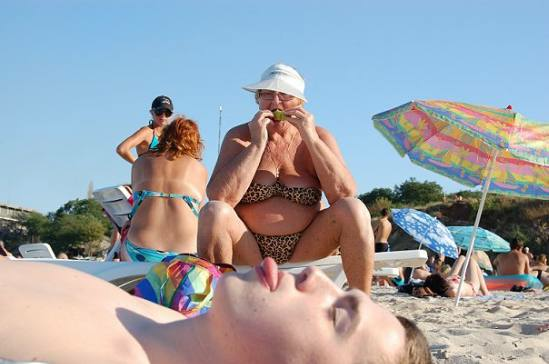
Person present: Yes